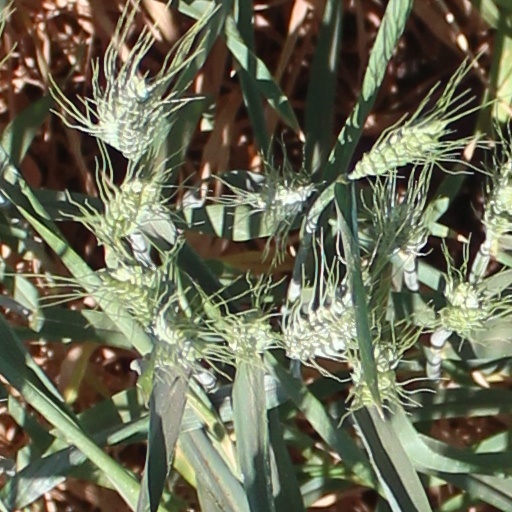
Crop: wheat